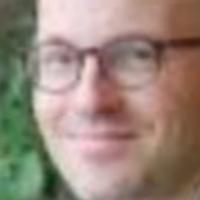
Age group: age 31-40